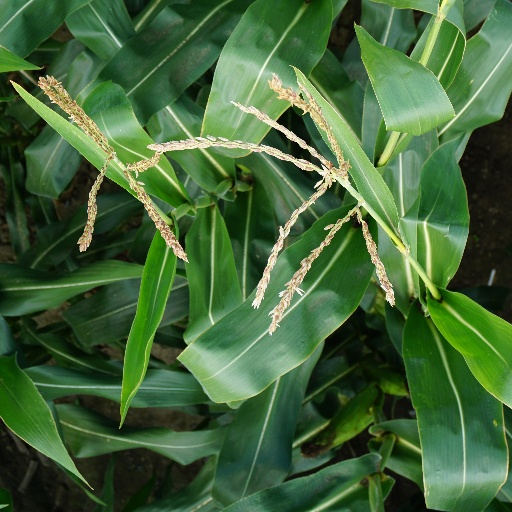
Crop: maize; corn